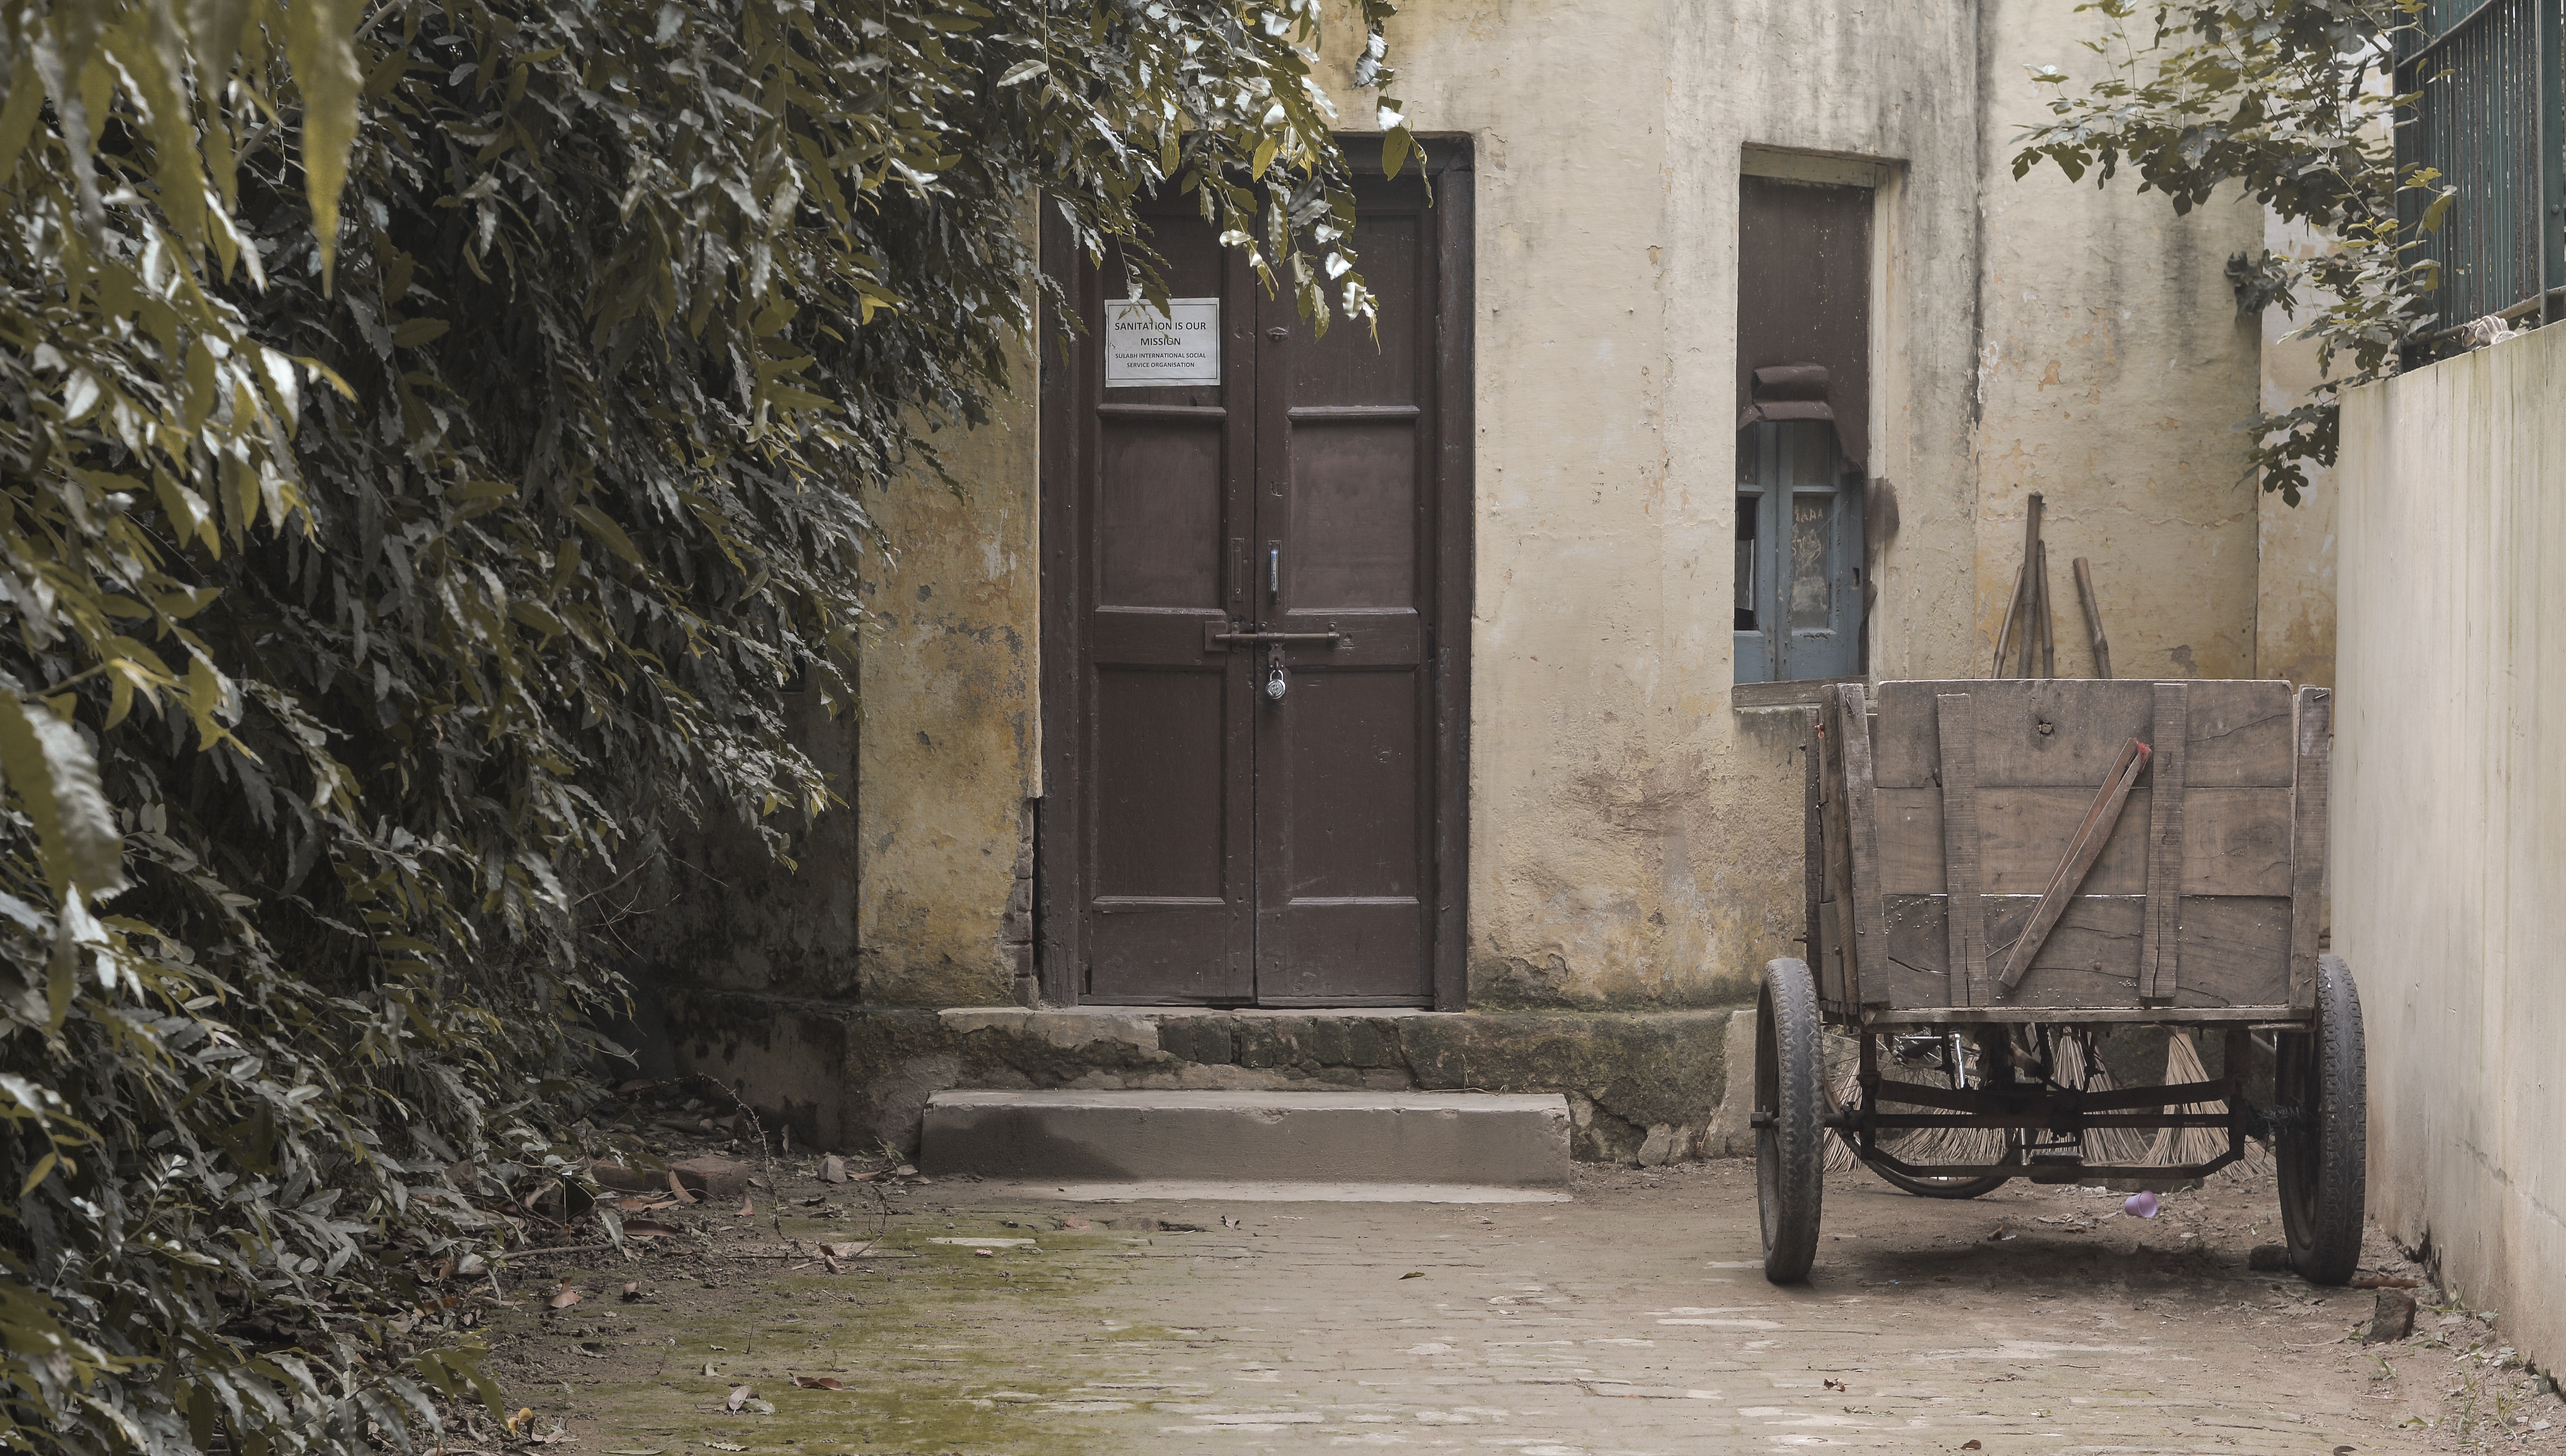
wood, road, street, house, alley, home, wall, history, urban area, ancient history